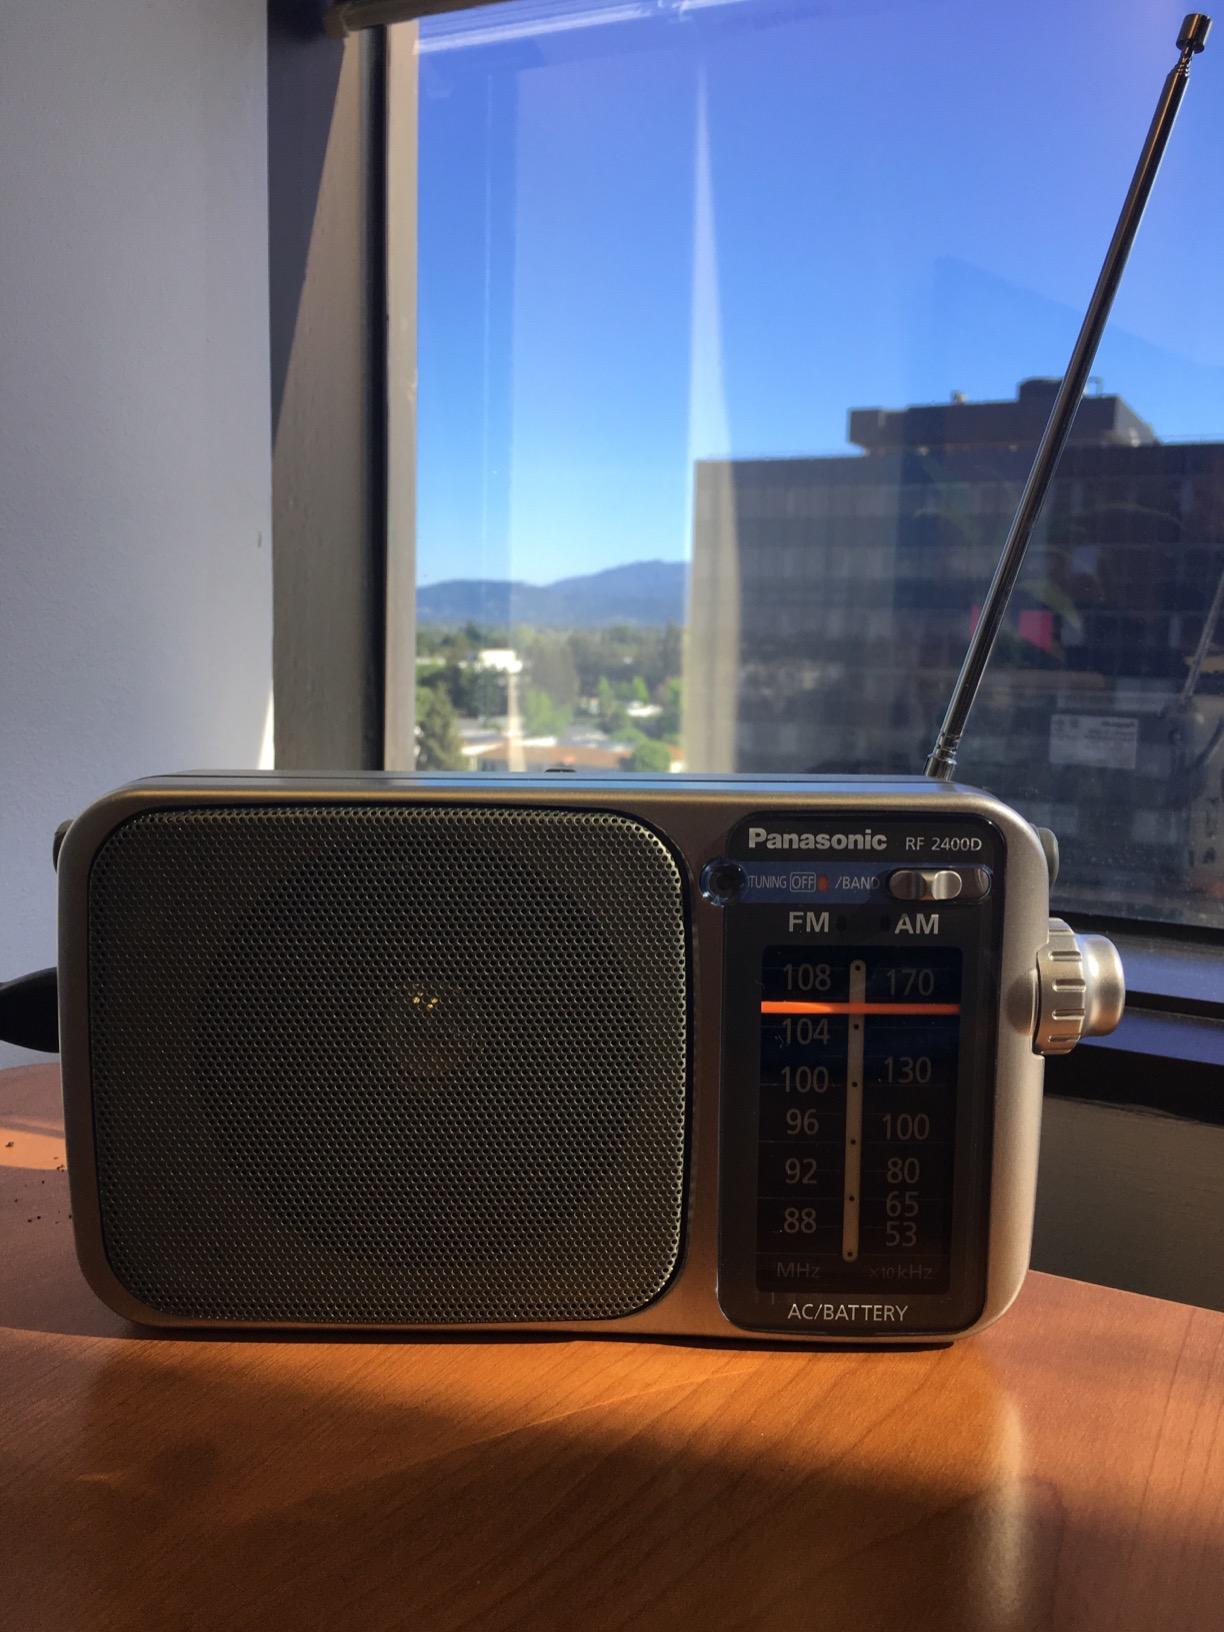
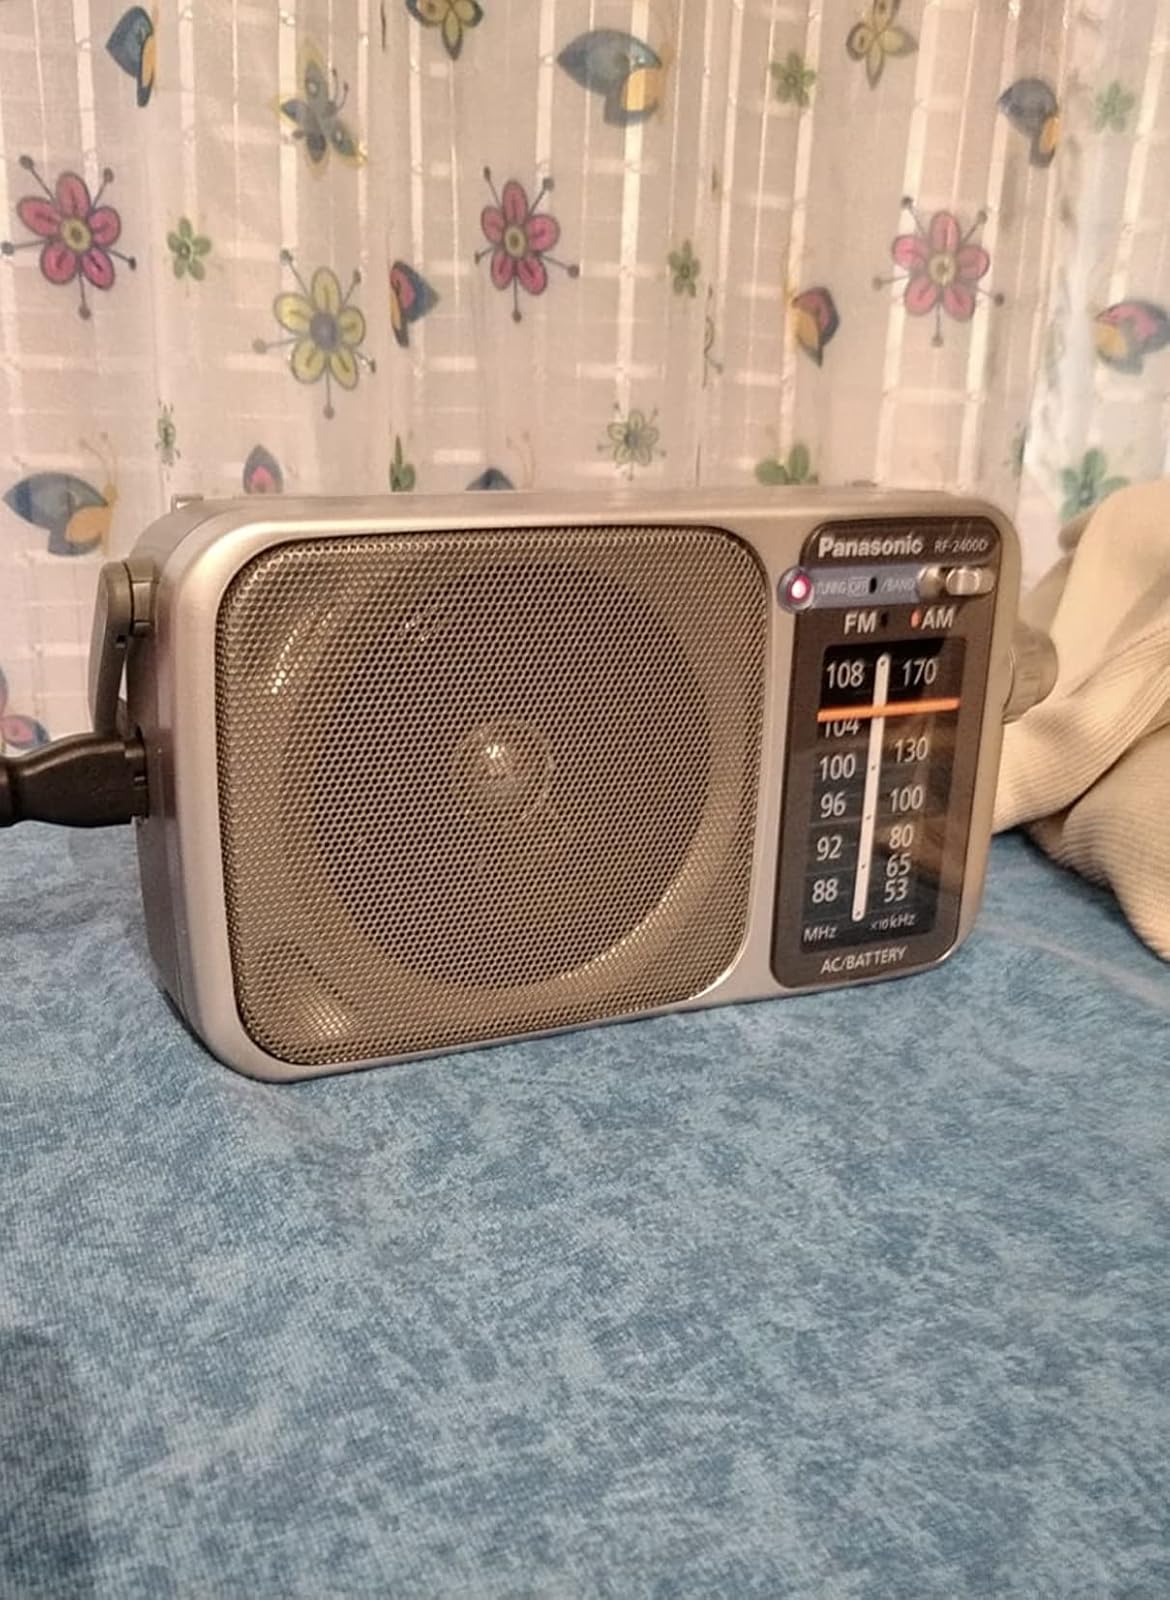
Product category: radio
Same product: yes